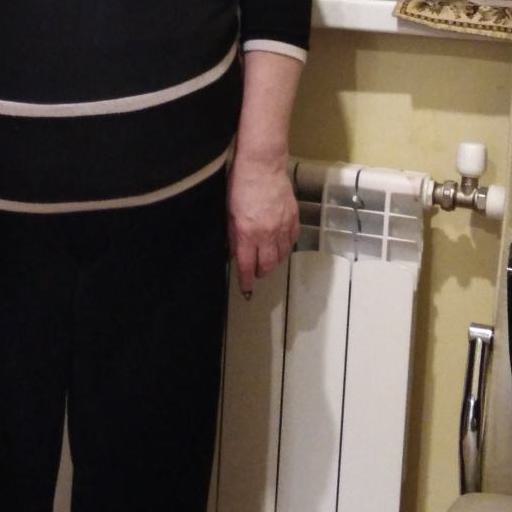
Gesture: no_gesture